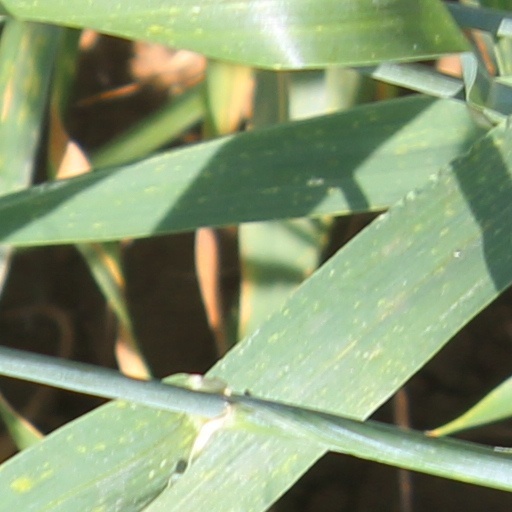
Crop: wheat